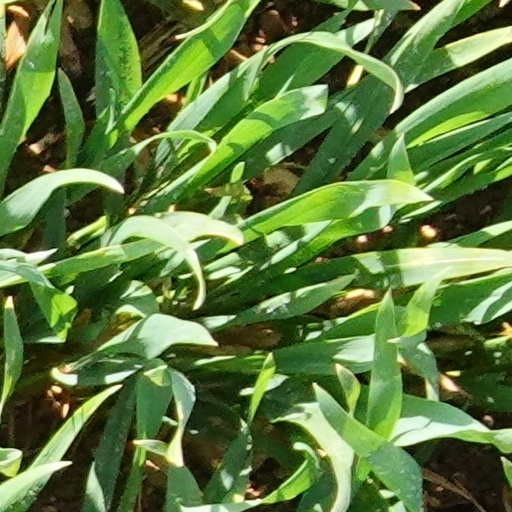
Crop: wheat